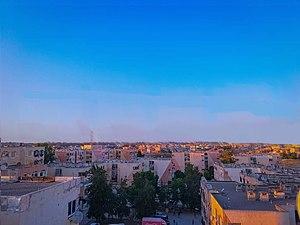
Cité El Ouancharis de la ville de Réghaïa
Réghaïa est une commune de la banlieue est d'Alger. C’est une zone densément peuplée et en croissance démographique forte où les activités agricole et industrielle sont prépondérantes. On y retrouve un espace fort original, la réserve du Lac de Réghaïa, dernier espace naturel dans la zone, qui chevauche sur les deux communes Réghaia et Heuraoua et s’étend sur environ 600 ha.